San Miguel de Allende

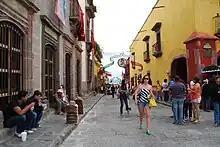
View of "calle" Umaran in the downtown.

American artist and writer Stirling Dickinson arrived in 1937 and should be credited with creating the first wave of advertising abroad about San Miguel's virtues. Dickinson met Peruvian intellectual, author and painter Felipe Cossio del Pomar, who had the idea of establishing an art colony in the heart of Mexico. The first art school was established in 1938 in an old convent—still in use provisionally as a school, after having been soldiers' barracks—which Cossio del Pomar secured from then Mexican president Lázaro Cárdenas. The school was called Escuela de Bellas Artes and continues to exist today, known locally as Bellas Artes or Centro Cultural El Nigromante. In the 1940s, Dickinson also assisted Cossio del Pomar and Enrique Fernández Martinez, the former governor of the state of Guanajuato, to establish what became the Instituto Allende. Despite their rural location, both schools found success after World War II. US veterans studying under the G.I. Bill were permitted to study abroad and these schools took advantage of that to attract former soldiers as students. Enrollment at the schools rose and this began the town's cultural reputation. This attracted more artists and writers, including José Chávez Morado and David Alfaro Siqueiros, who taught painting at the Escuela de Bellas Artes. This, in turn, spurred the opening of hotels, shops and restaurants to cater to the new visitors and residents. Many of the American veterans who came to study in San Miguel returned later to retire, some marrying and raising international families such as the Vidargas, Andre, Maxwell and Breck families.